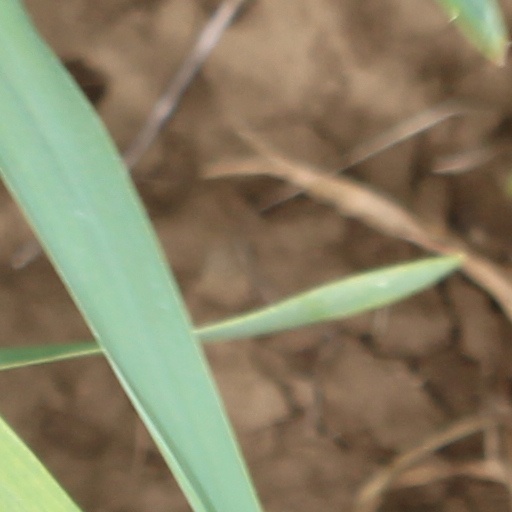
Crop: wheat